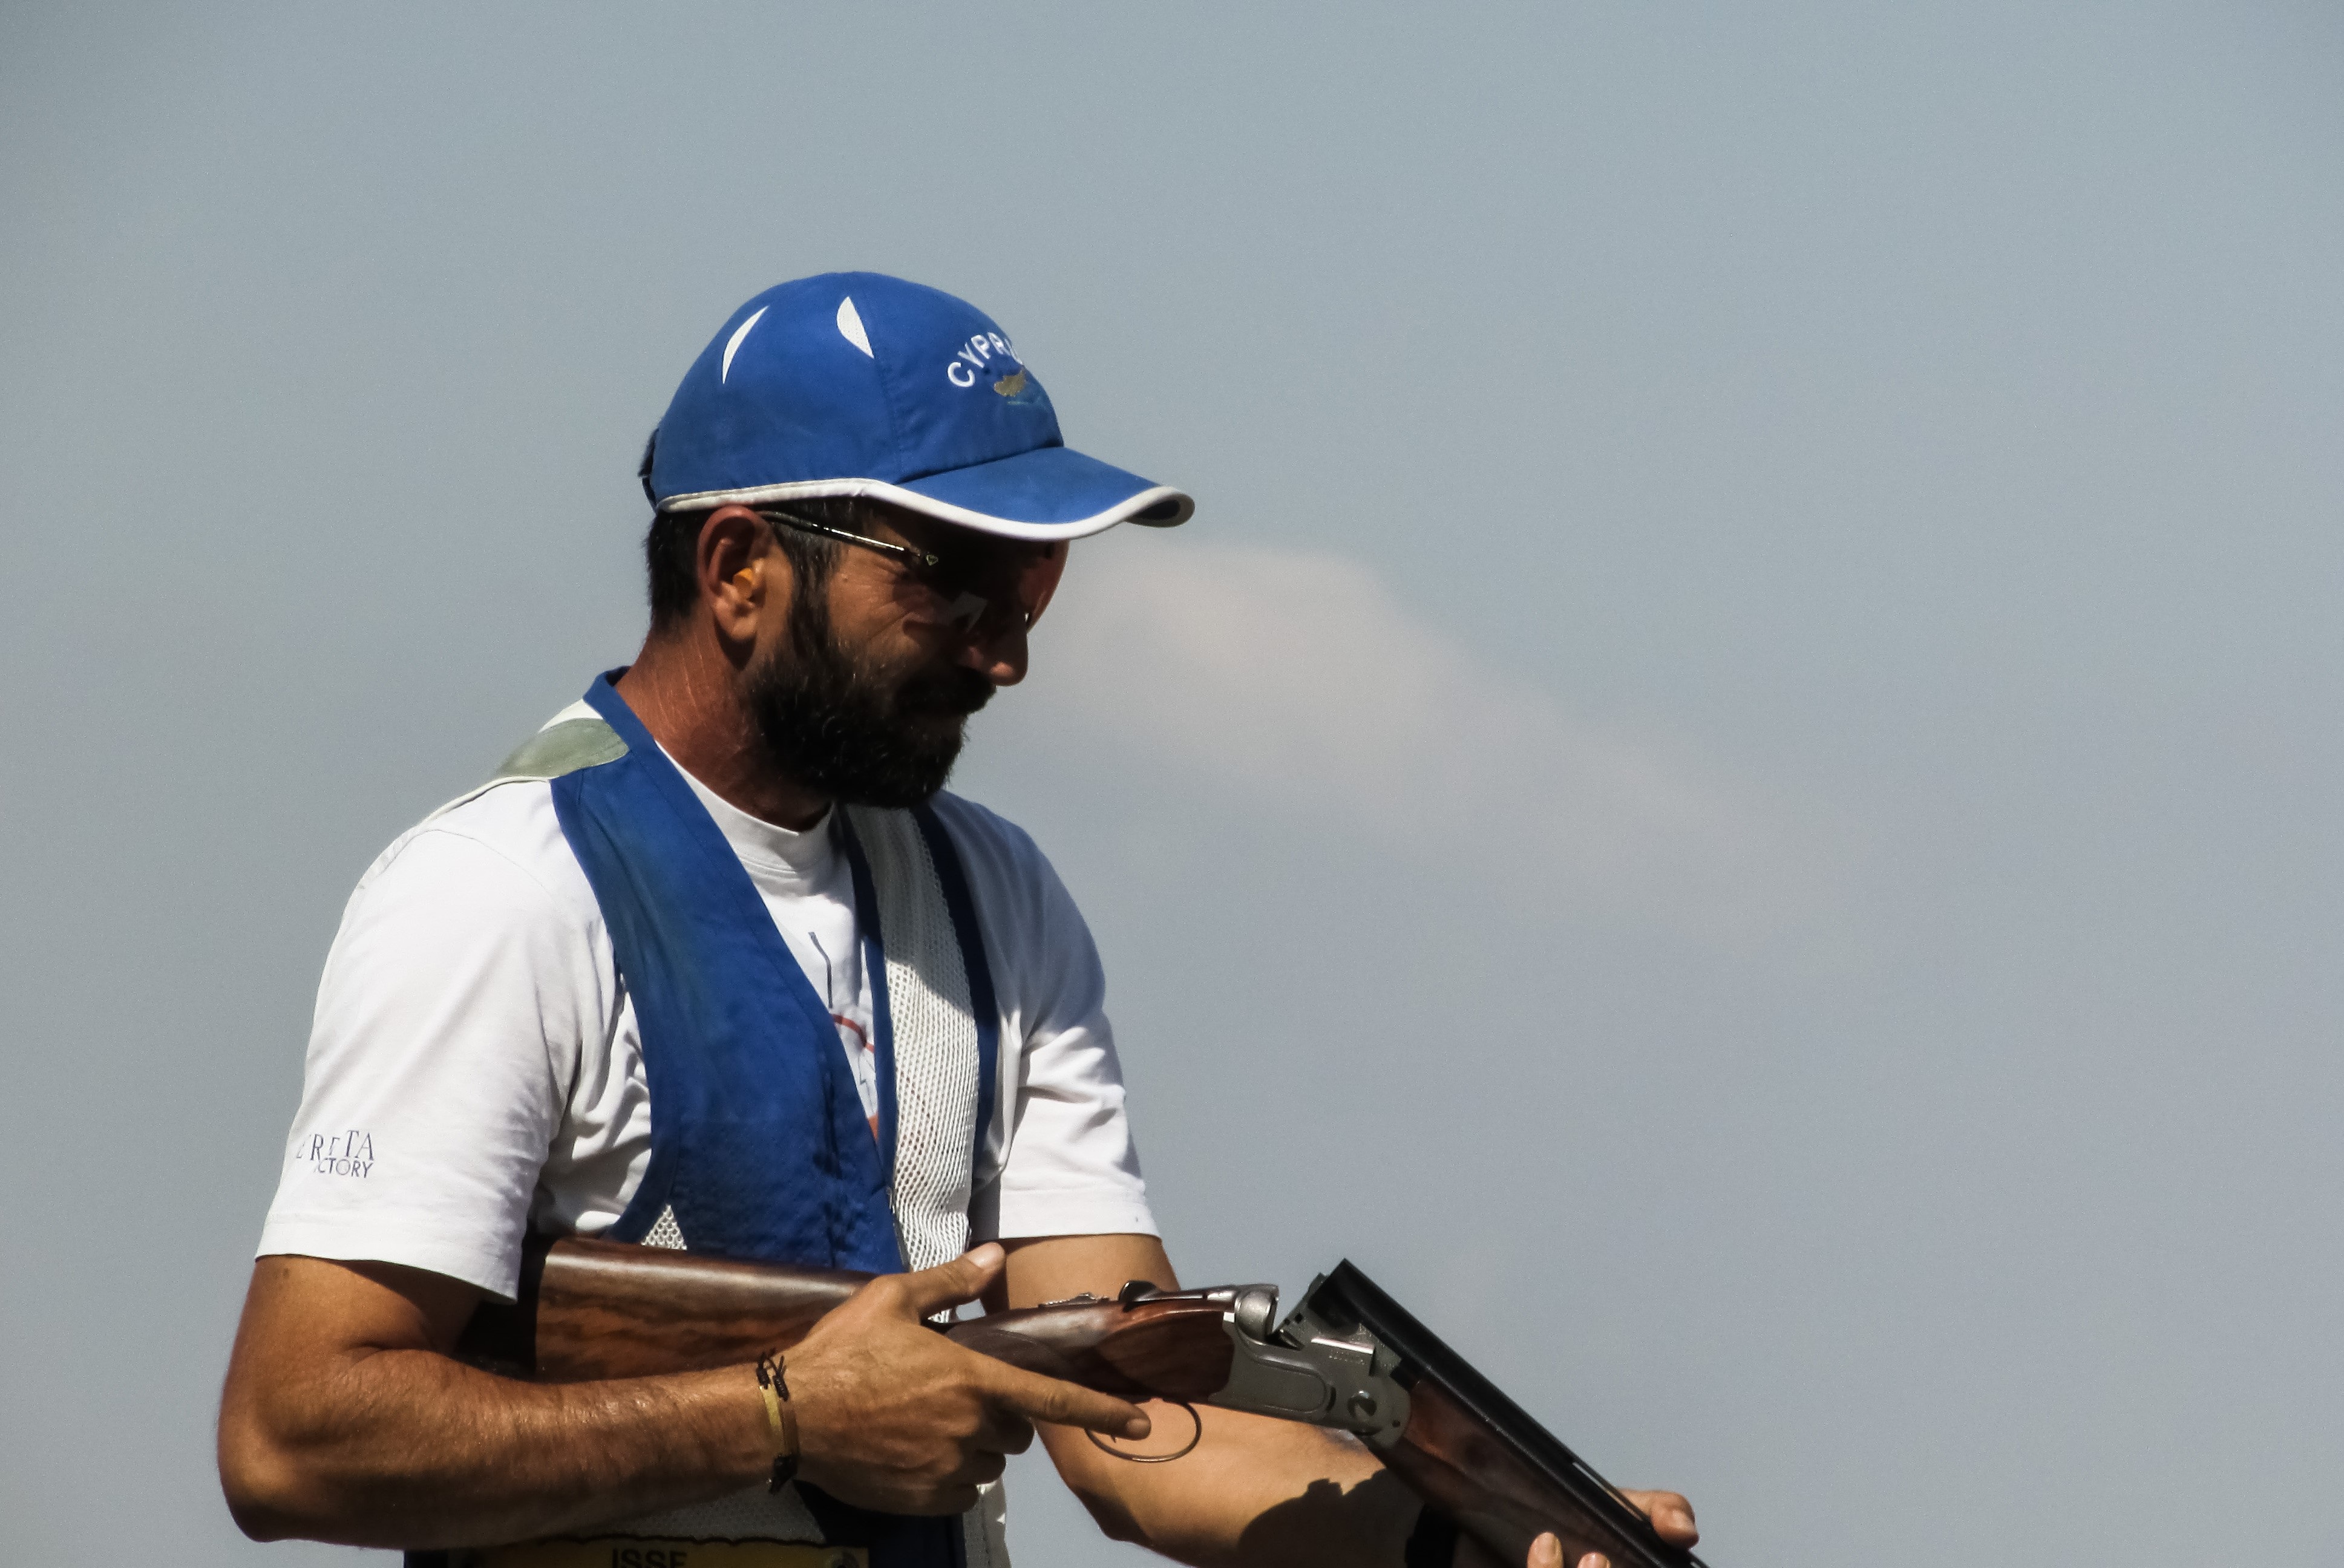
man, person, sport, game, male, activity, competition, shooting, gun, jockey, athlete, loading, checking, baseball positions